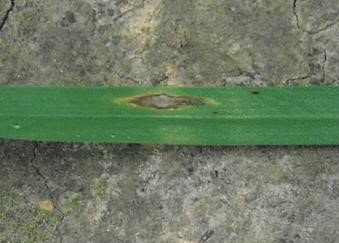
Plant: Rice
Disease: rice blast